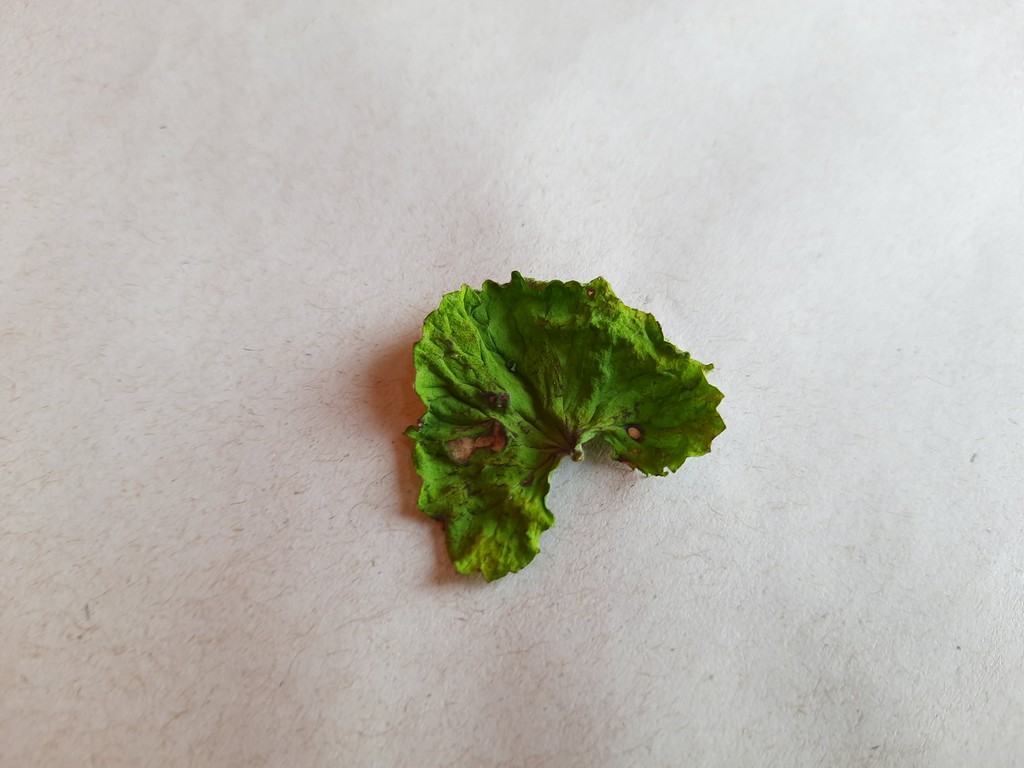
Label: Dried